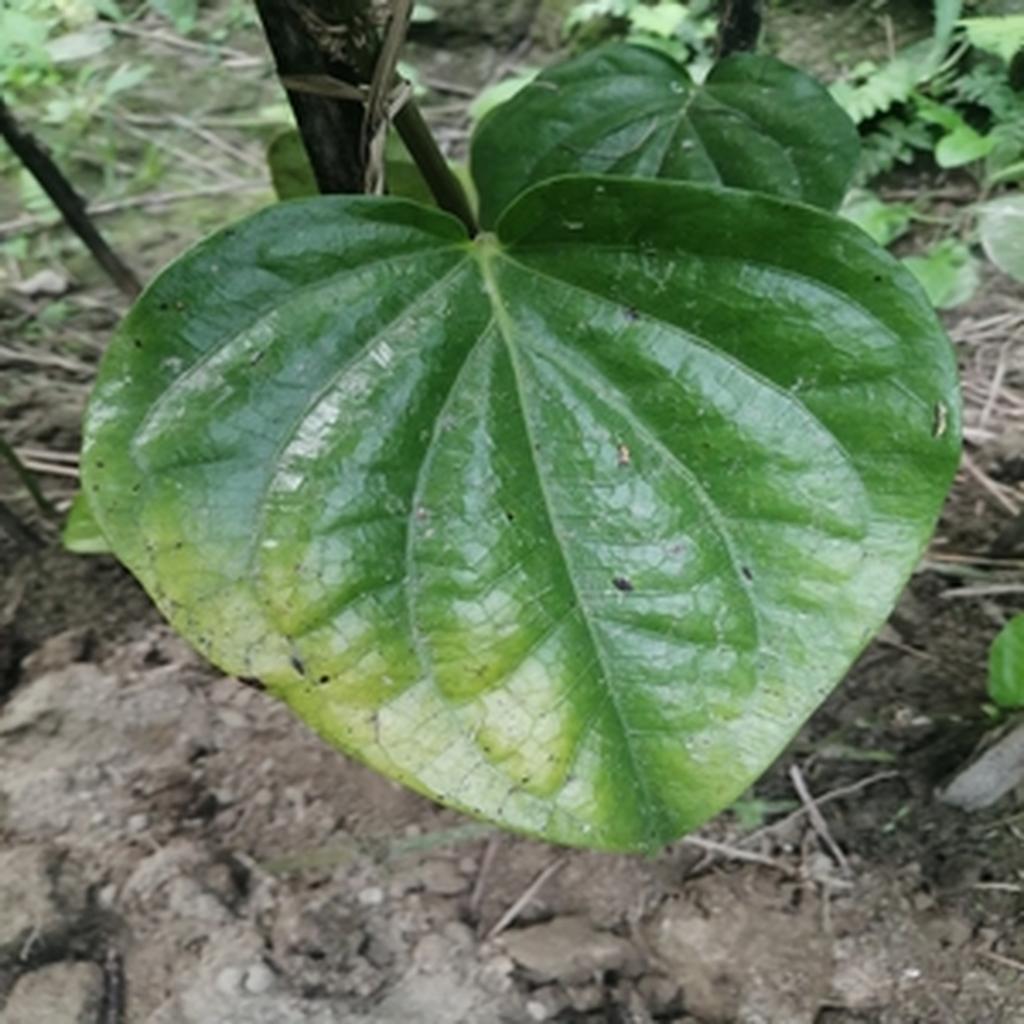
Label: Leaf_Spot